How I Met Your Mother

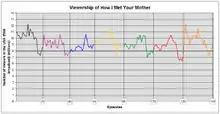
Viewership represented in a line graph

The show's highest viewed episode was the series finale, "Last Forever", watched by 13.13 million viewers. Previously, the most viewed episode was the season 1 episode "The Pineapple Incident", watched by 12.3 million viewers. The lowest-viewed episode was the season 6 episode "Landmarks", watched by 6.4 million viewers, approximately 52% of the show's previous series high, and approximately 49% of the show's finale viewership.